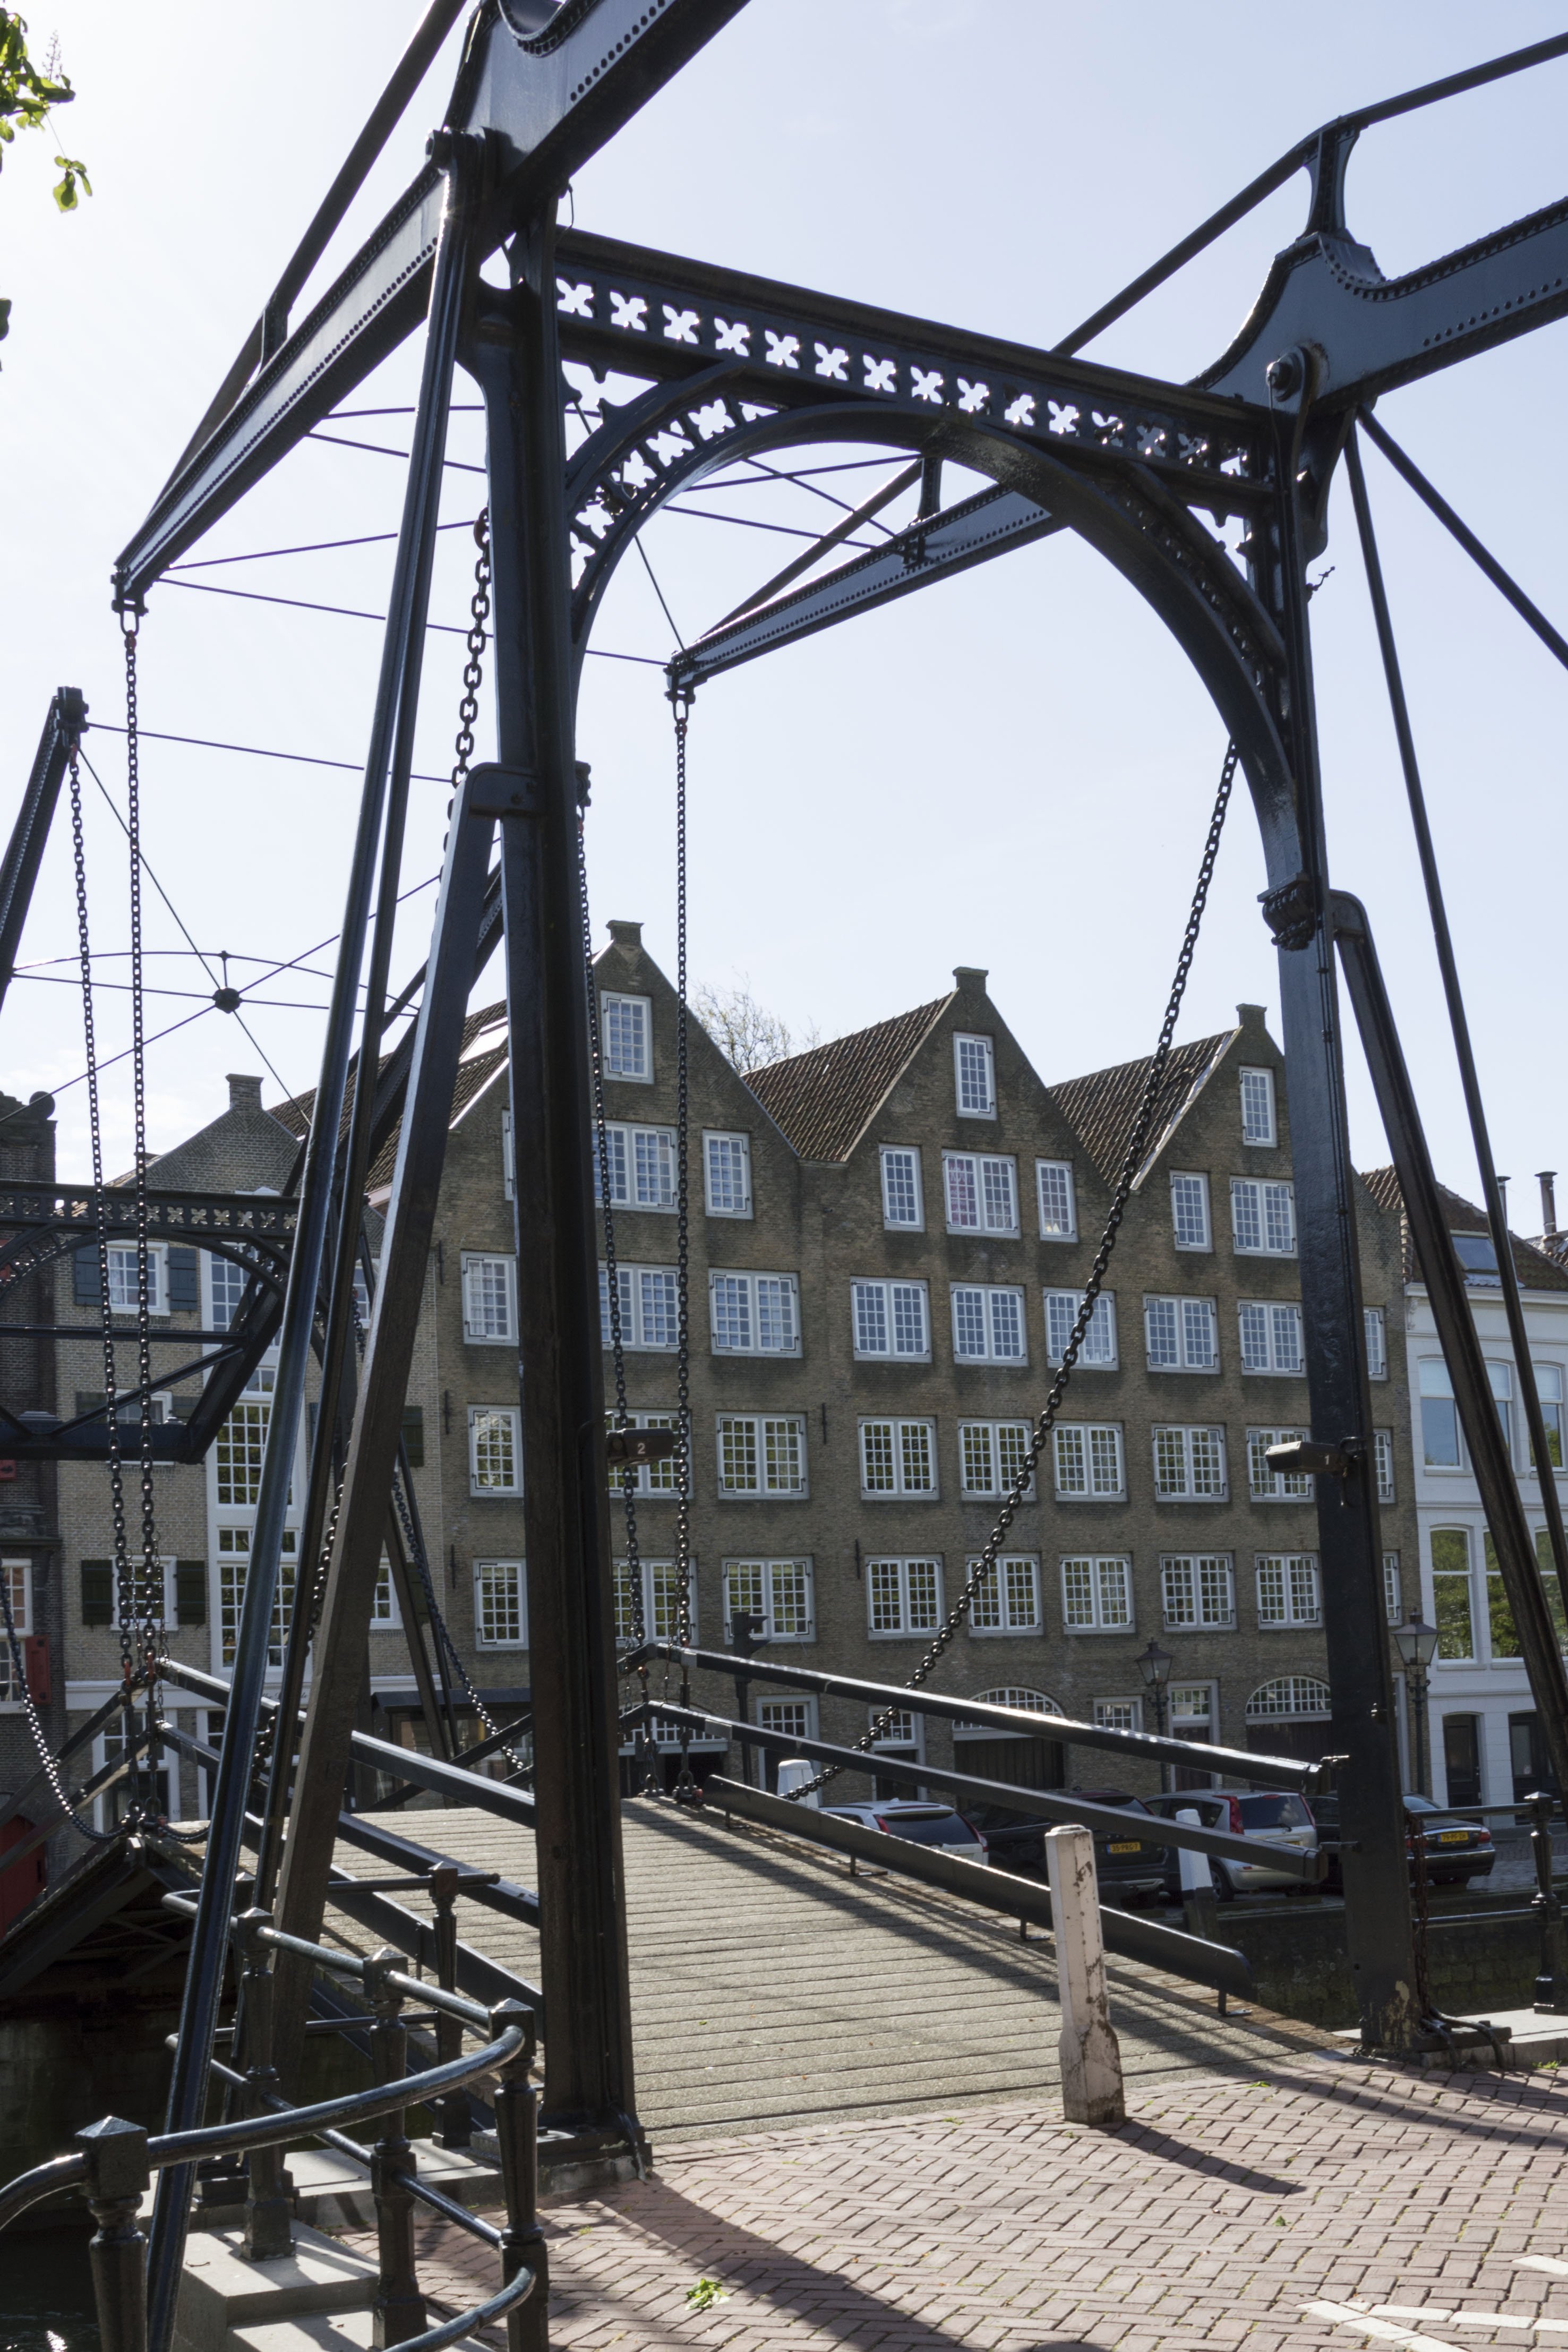
outdoor, architecture, sun, bridge, photography, van, building, urban, photo, transport, vehicle, mast, nikon, historic, holland, nederland, netherlands, dutch, outdoorphotography, picture, photograph, backlight, fotos, foto, fotografie, urbanphotography, geheugen, paulvandevelde, pdvandevelde, padagudaloma, landschapsfotografie, dordrecht, stadsfotografie, nederlandinfotos, historisch, stadswandeling, architectuur, pvdvfotografie, pdvandeveldedordrecht, diep, rondjedordt, dedordtevaer, dutchphotography, nederlandsefotografie, dutchphotogaraphy, totallydutch, fotografienederland, hollandsefotografie, fotografieholland, wolwevershaven, dordtmonumenteel, fotosdordrecht, fotosvandordrecht, erfgoedcentrumdiep, openmonumentendag, fotovandeweek, kuipershaven, dordrechtmonumenteel, damiatebrug, pakhuis, truss bridge, pakhuizen